Kingsbury Oil Terminal

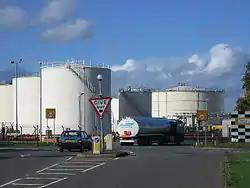

Kingsbury Oil Terminal is an oil storage depot located to the northeast of the village of Kingsbury, Warwickshire, England.